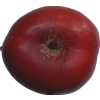
Label: nectarine_flat